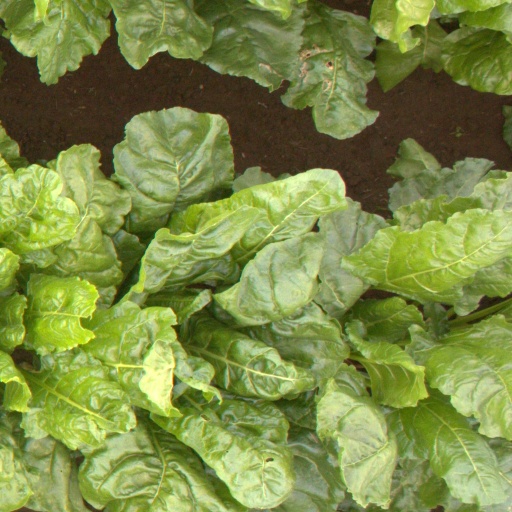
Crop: sugar beet